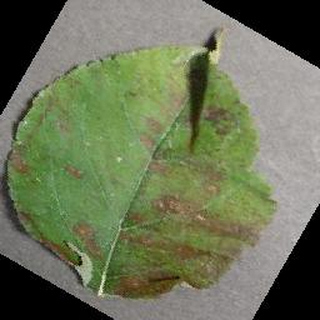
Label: apple_cedar_apple_rust